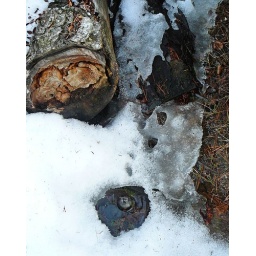
Water drops melting off the pump house roof near cabin 8 this afternoon.